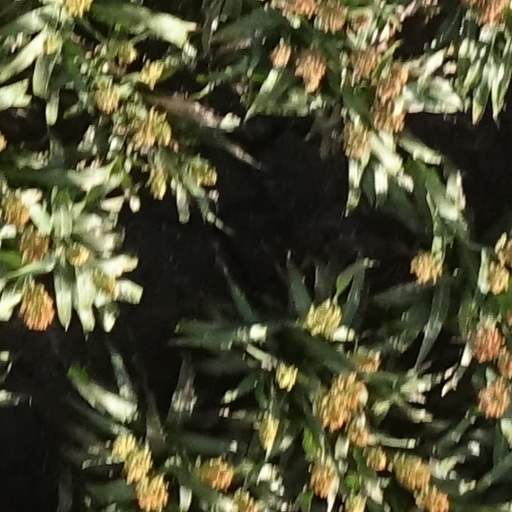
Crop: sorghum